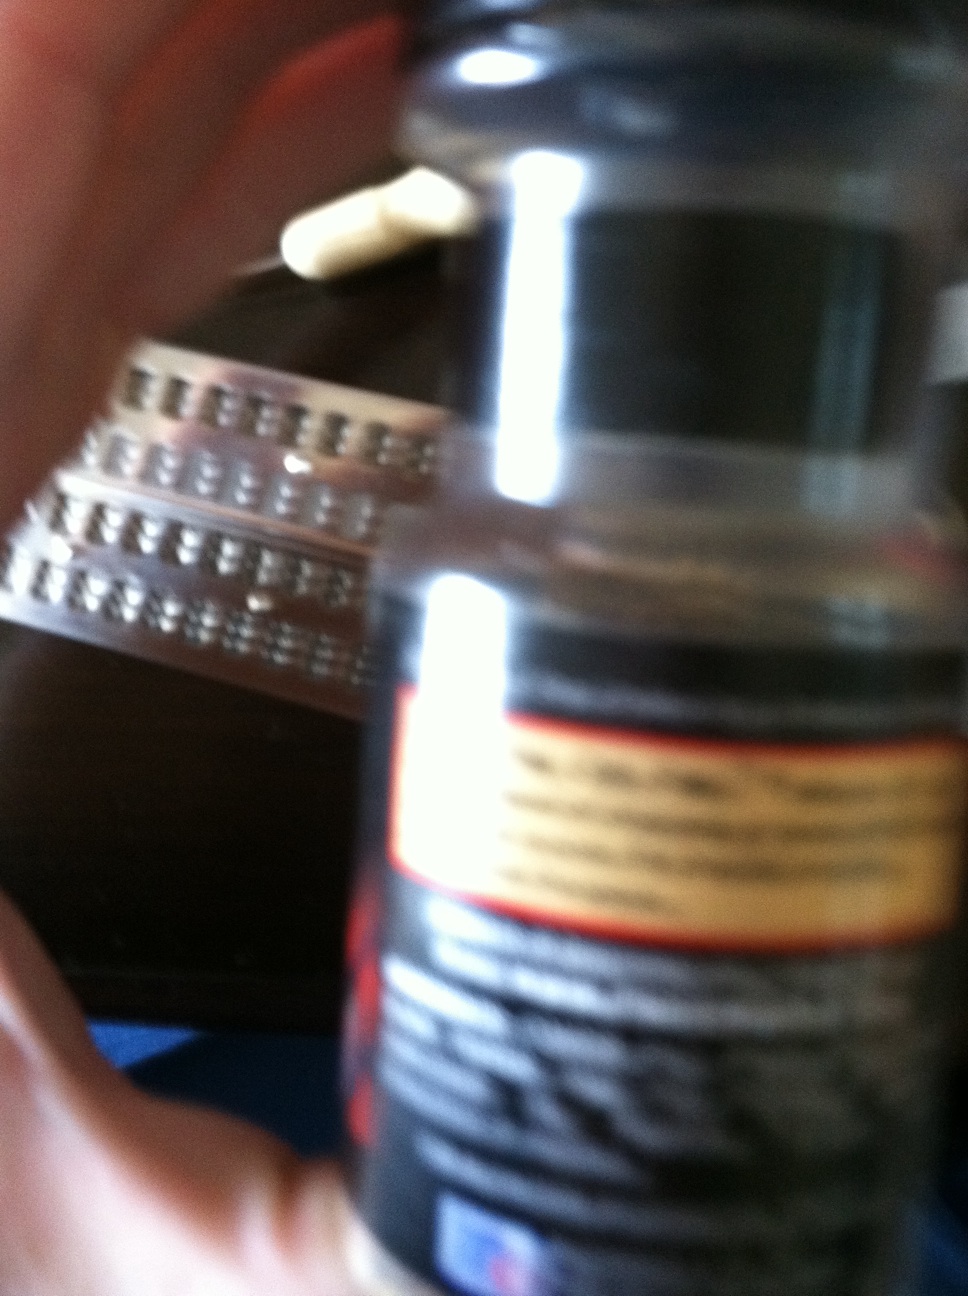Question: What kind of spice is this
Answer: unanswerable